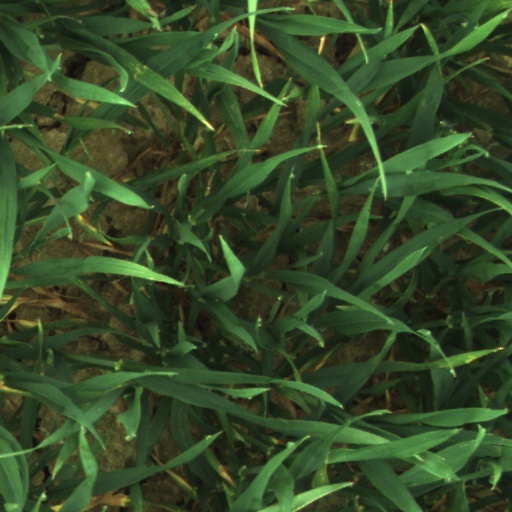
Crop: wheat